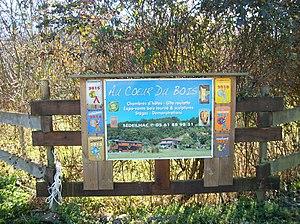
Au cœur du Bois regroupe une maison d'hôte et un atelier où est organiser des stages de formations de tournage sur bois
Sédeilhac est une commune française située dans le département de la Haute-Garonne en région Occitanie.